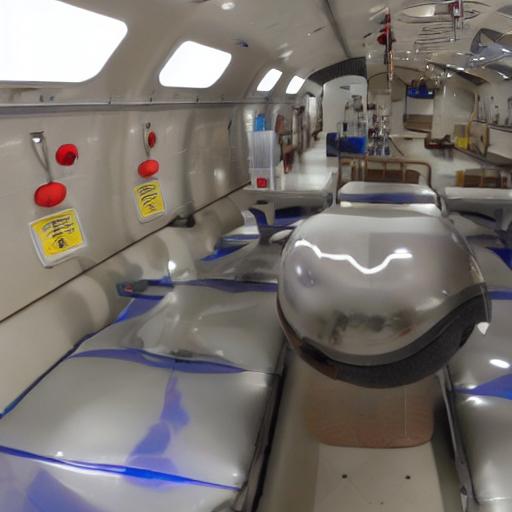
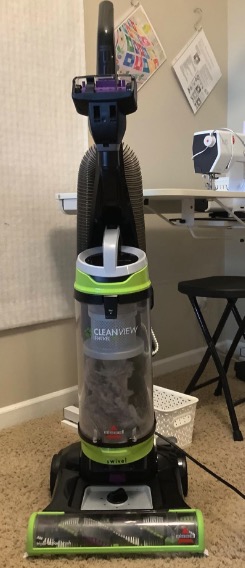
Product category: items_vacuum
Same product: no